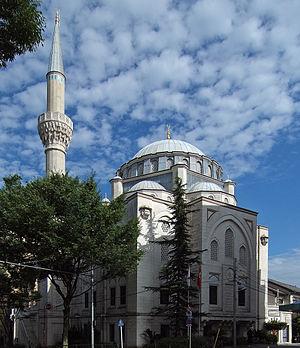
La mosquée de Tokyo, aussi connue sous le nom de Tokyo Camii, est un lieu de culte musulman et un centre culturel turc situé dans le district d'Ōyama-chō de l'arrondissement de Shibuya à Tokyo. Il s'agit de la plus grande mosquée du Japon.
L'histoire de l'islam au Japon est relativement brève par rapport à la présence de longue date d'autres religions. La population musulmane du Japon constitue moins de 0,1 % de la population totale du pays en 2015.
Il existe de nombreuses religions au Japon mais les deux principales sont le shintoïsme et le bouddhisme. Ces deux religions peuvent s'exprimer simultanément sous la forme d'un syncrétisme ancien appelé shinbutsu shūgō.